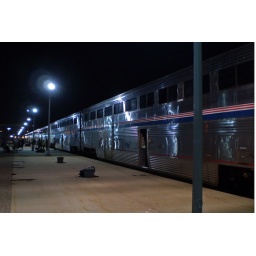
My train car at an extended stop in St. Paul, Minn.